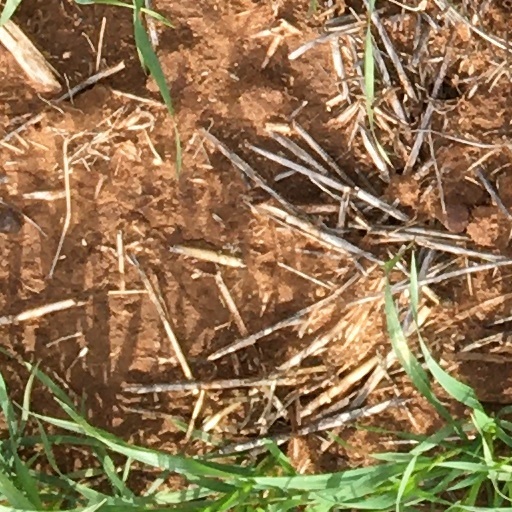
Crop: wheat